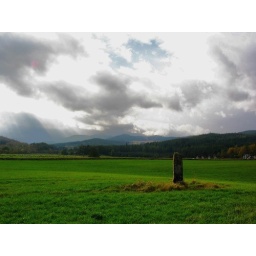
An ancient standing stone in a field near Ballater, Scotland.